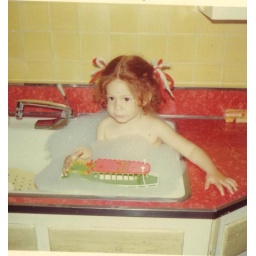
kavita sitting in kitchen sink 2-21-72